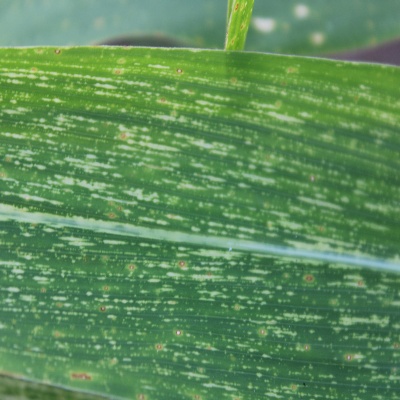
Crop: Maize
Condition: streak virus